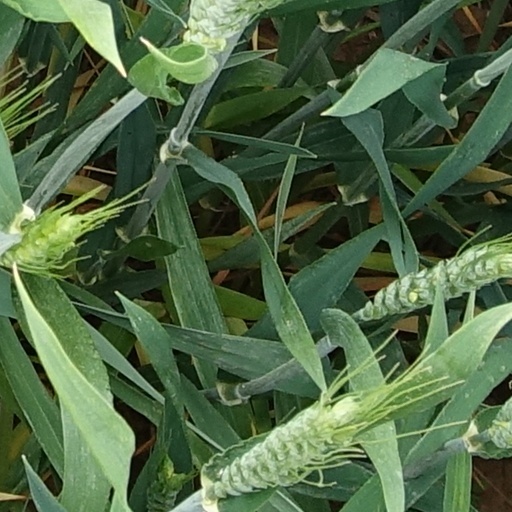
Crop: wheat